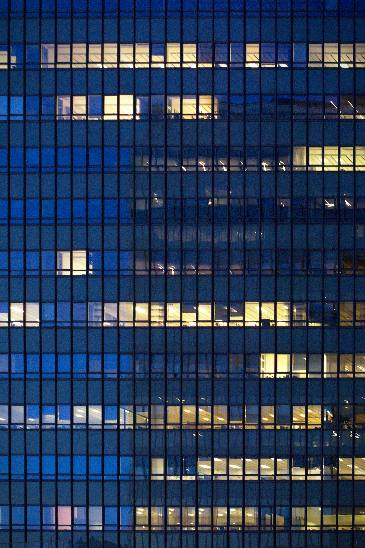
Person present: No